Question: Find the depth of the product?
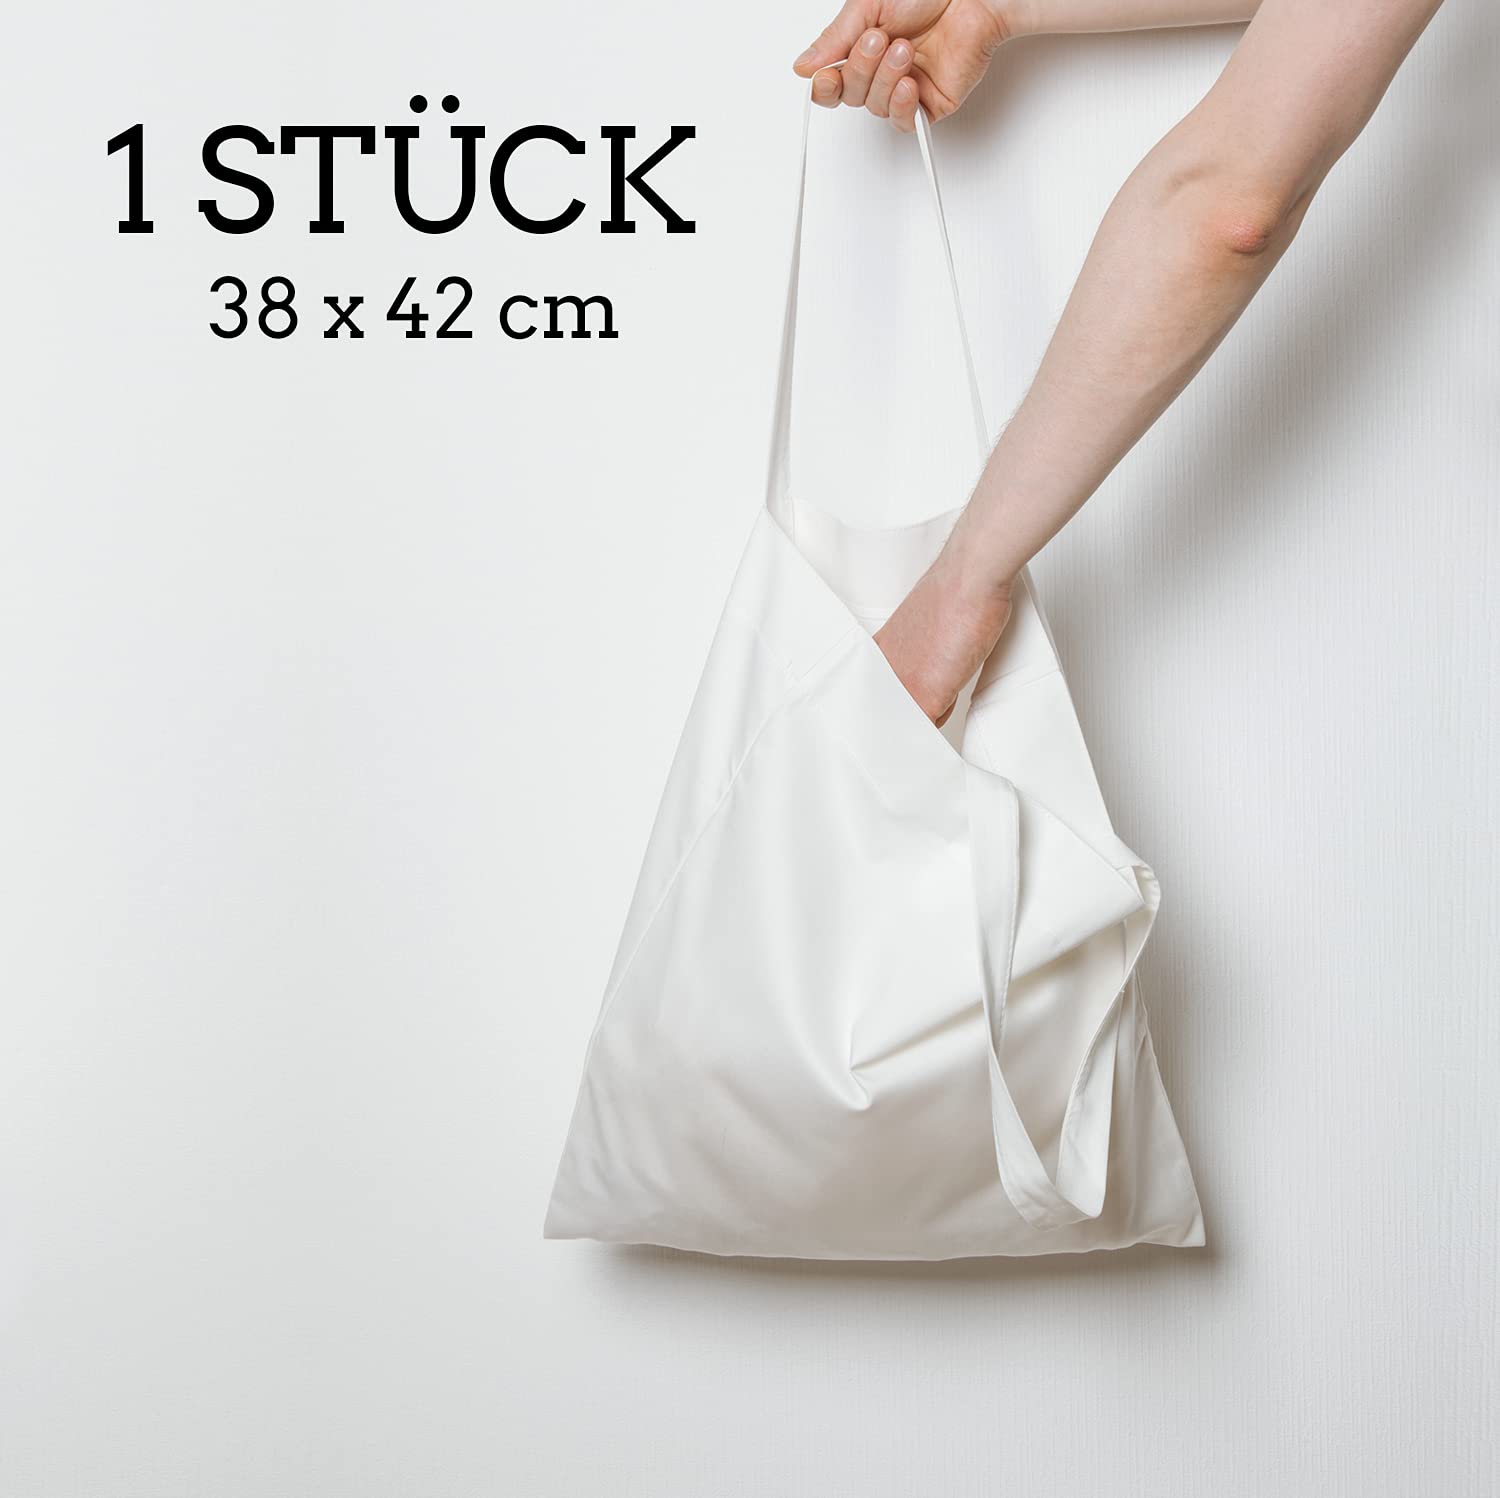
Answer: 42.0 centimetre